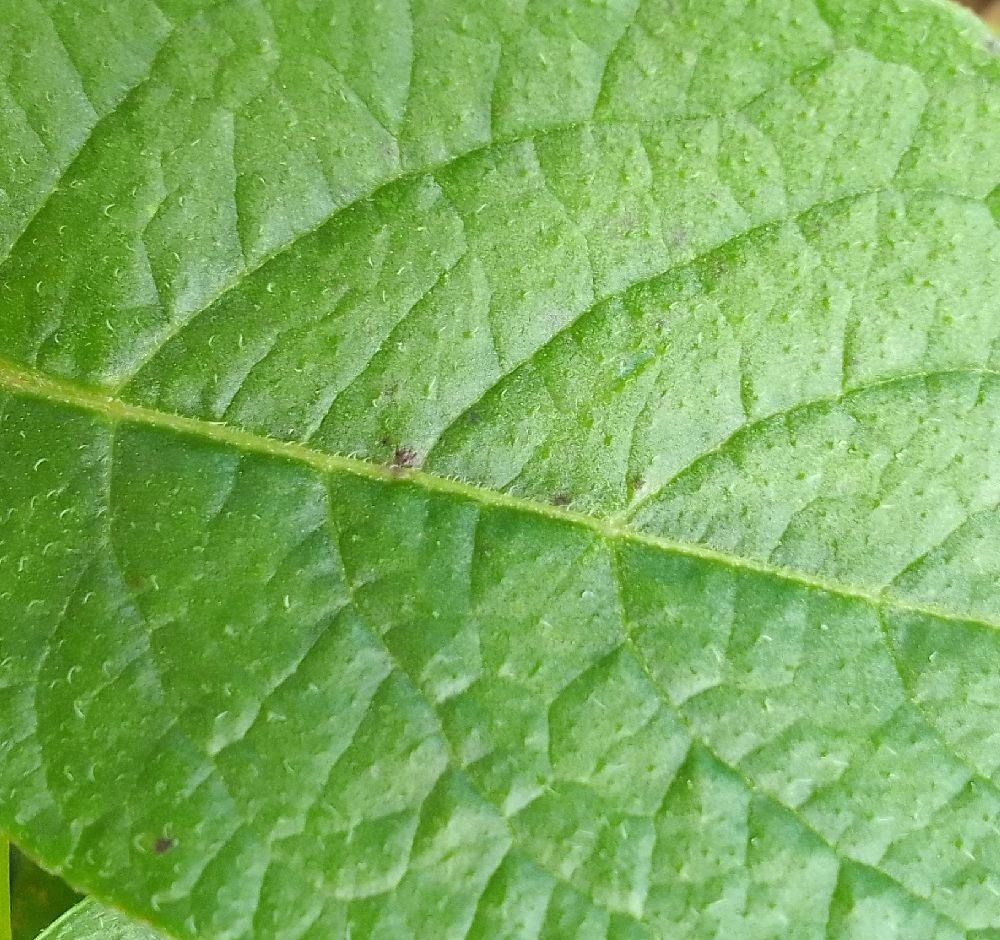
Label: Healthy